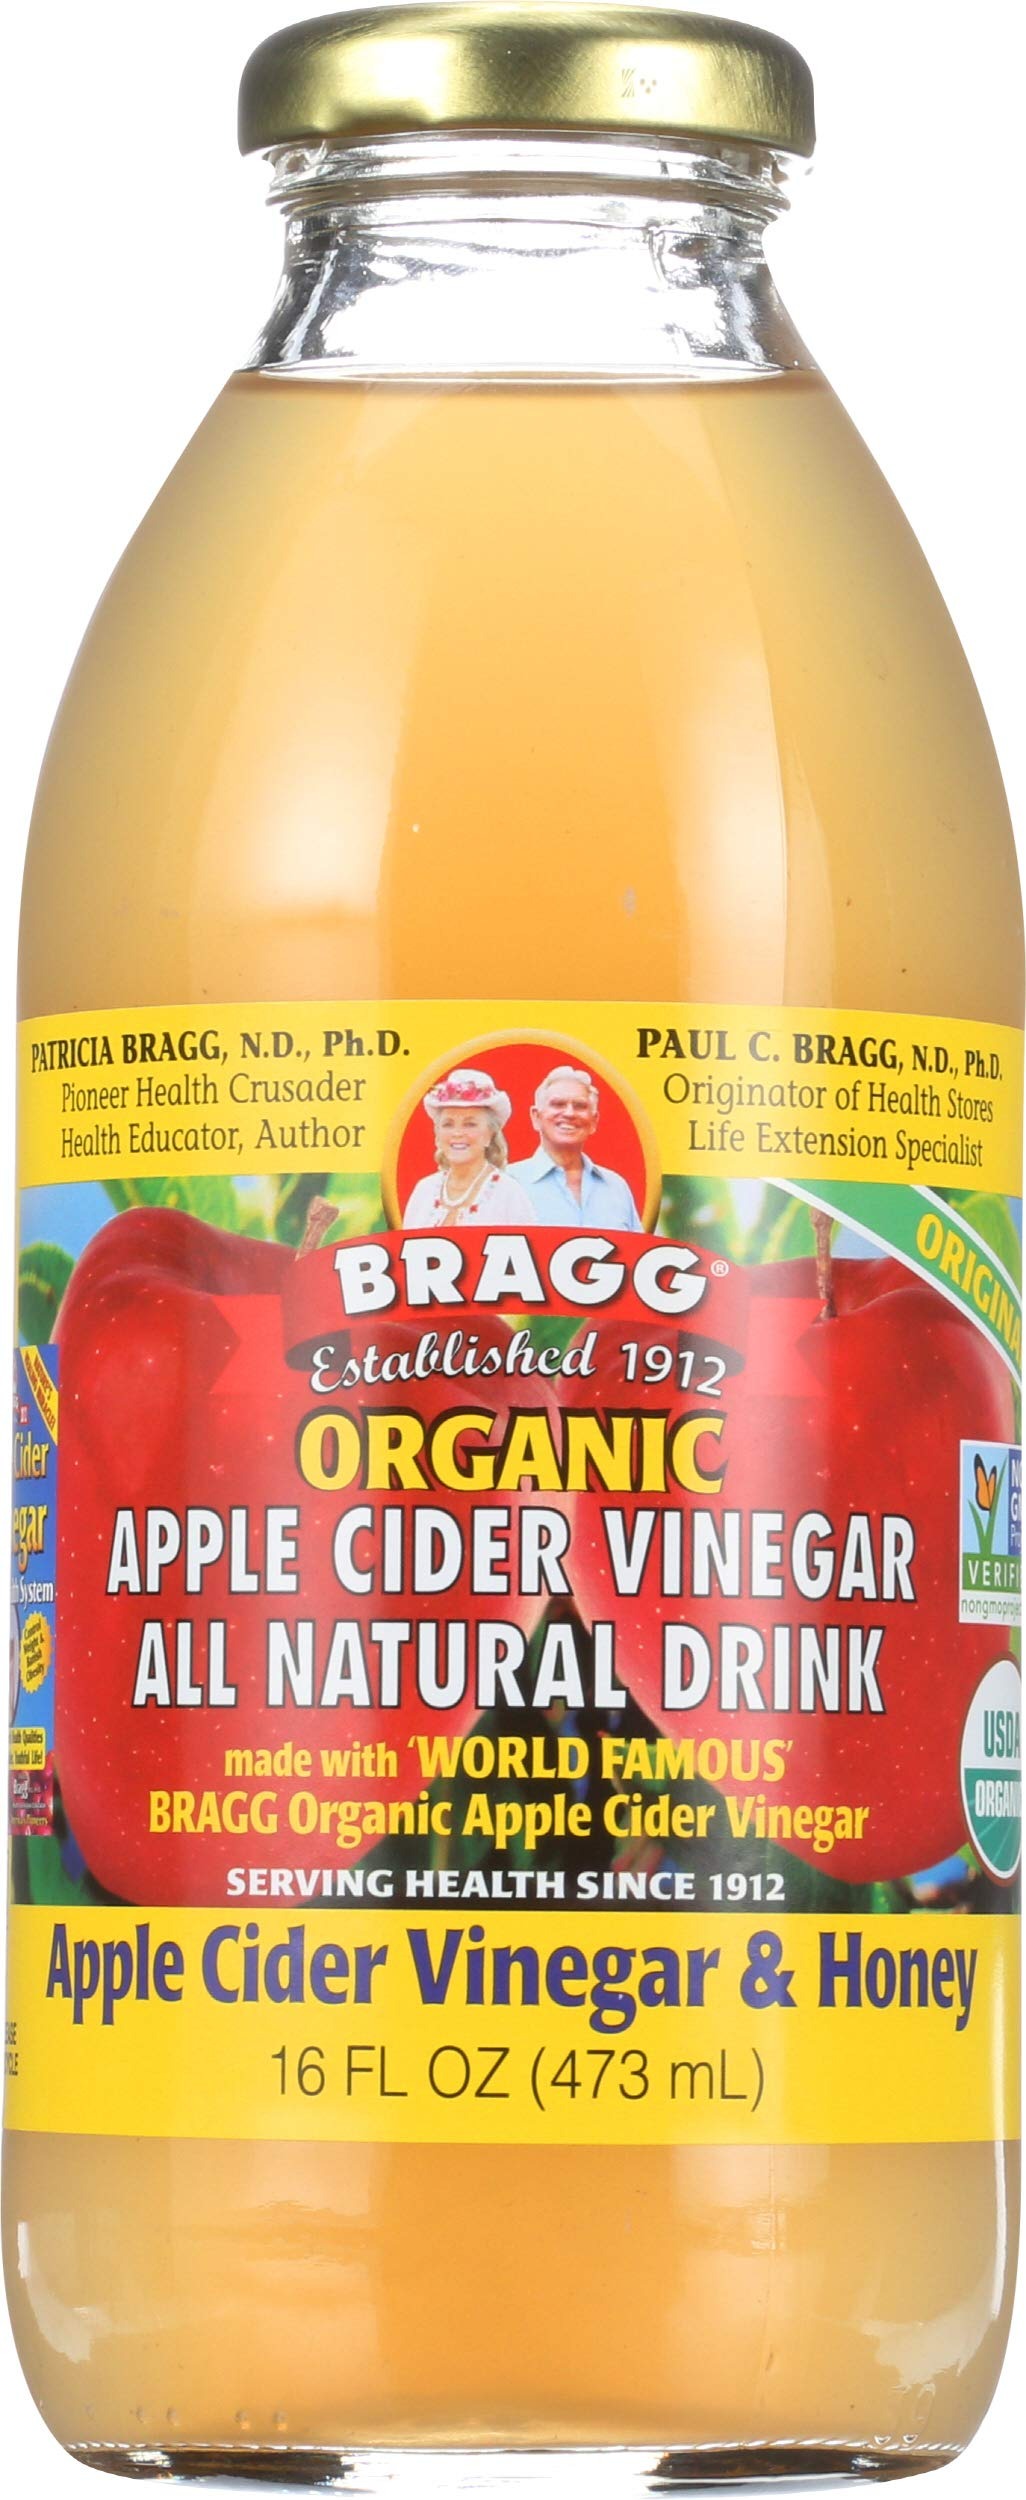
Item Name: Bragg Organic Apple Cider Vinegar Drink, Apple Cider Vinegar & Honey, 16 Ounce (Pack of 12)
Bullet Point 1: Certified USDA Organic, Non-GMO Project Verified, Gluten-Free and Kosher
Bullet Point 2: Convenient pre-mixed drink
Bullet Point 3: Great tasting organic drink for a quick energy boost
Bullet Point 4: Made with organic ginger and natural stevia
Bullet Point 5: Enjoy this great tasting honey drink while maintaining a healthy lifestyle
Value: 192.0
Unit: Fl Oz

Price: 3.79